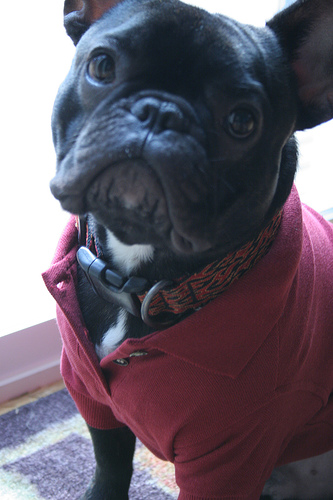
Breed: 1121-n000002-French_bulldog